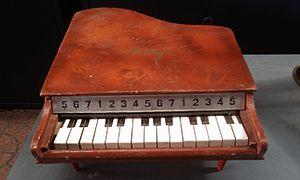
Piano pour enfant sur un marché Chinois avec les notes en Jianpu
Le Jianpu est un système de notation musicale utilisé dans le monde chinois. Il est dérivé du système français Galin-Paris-Chevé et s'est largement répandu comme système de notation en 1900. Il est également appelé en mandarin système numéroté.
Le piano jouet est un instrument de musique polyphonique à clavier de la famille des percussions fonctionnant sur le même principe que le célesta : les touches du clavier actionnent des marteaux frappant des lames métalliques.